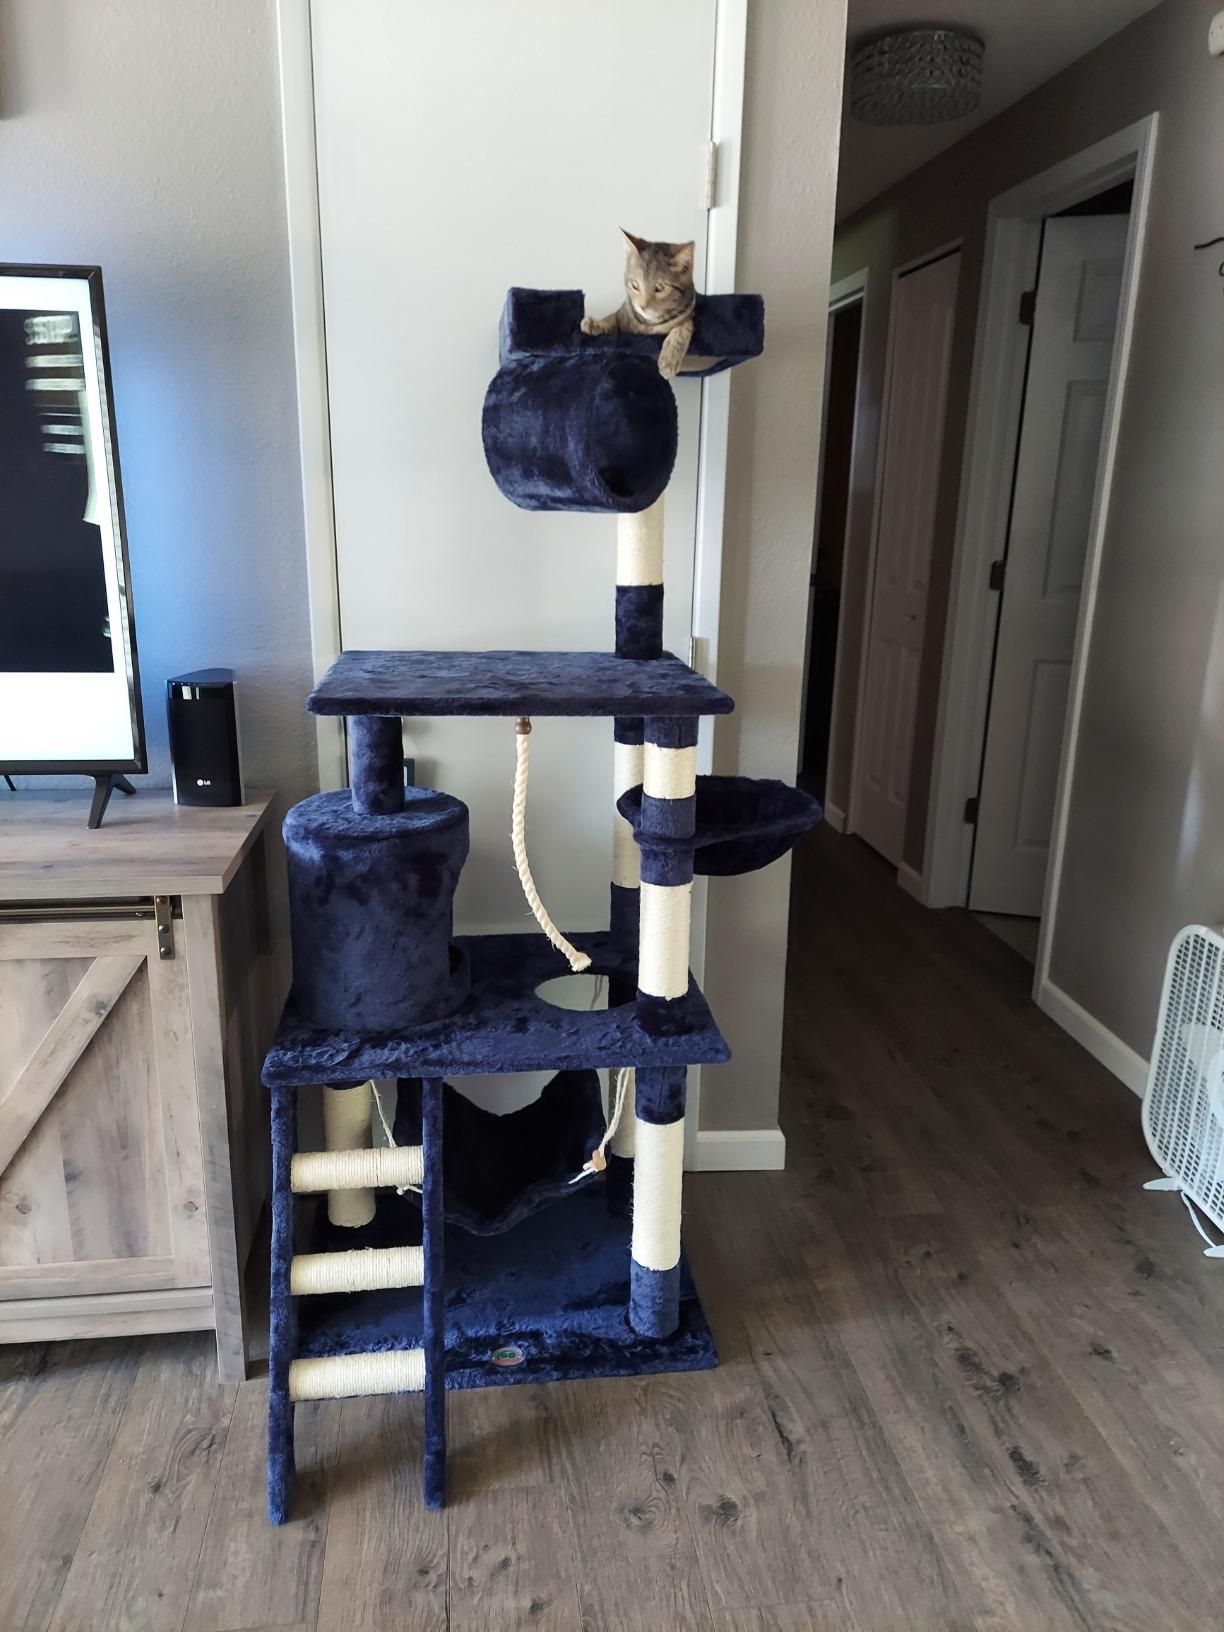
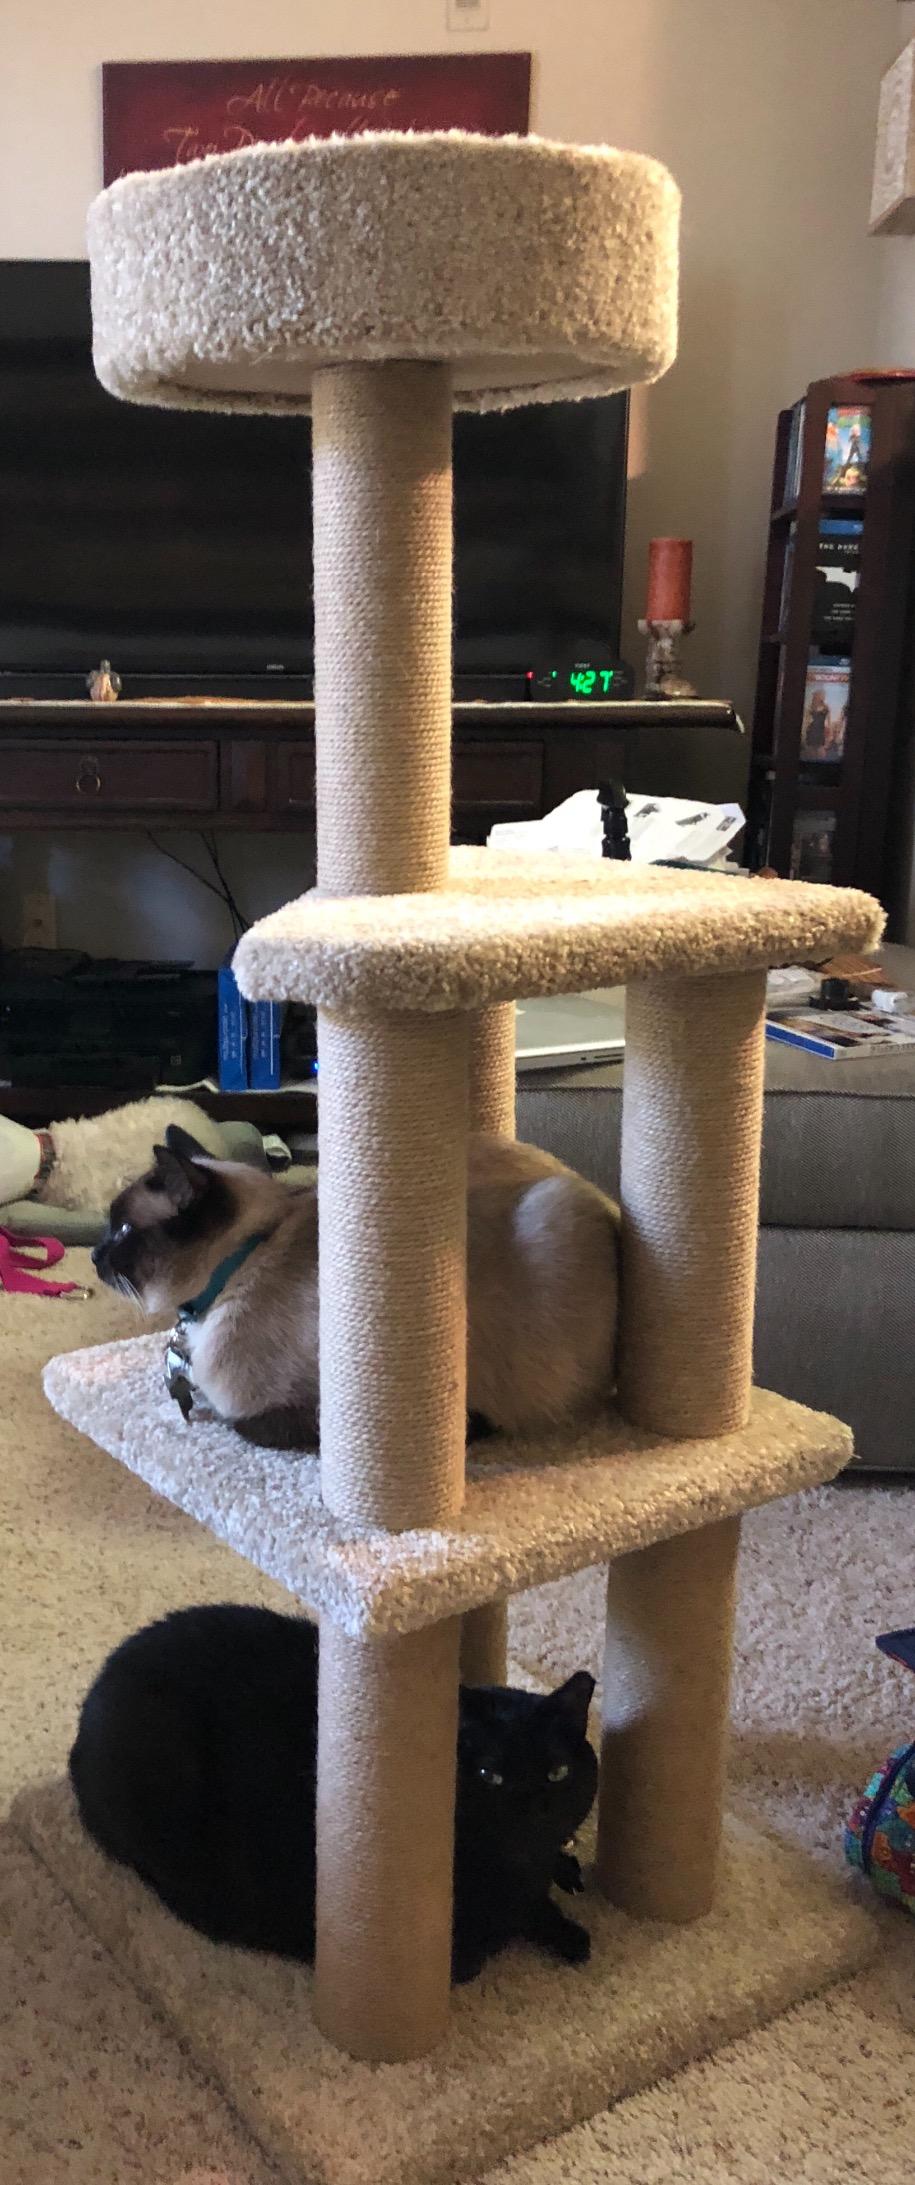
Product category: items_cat tree
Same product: no